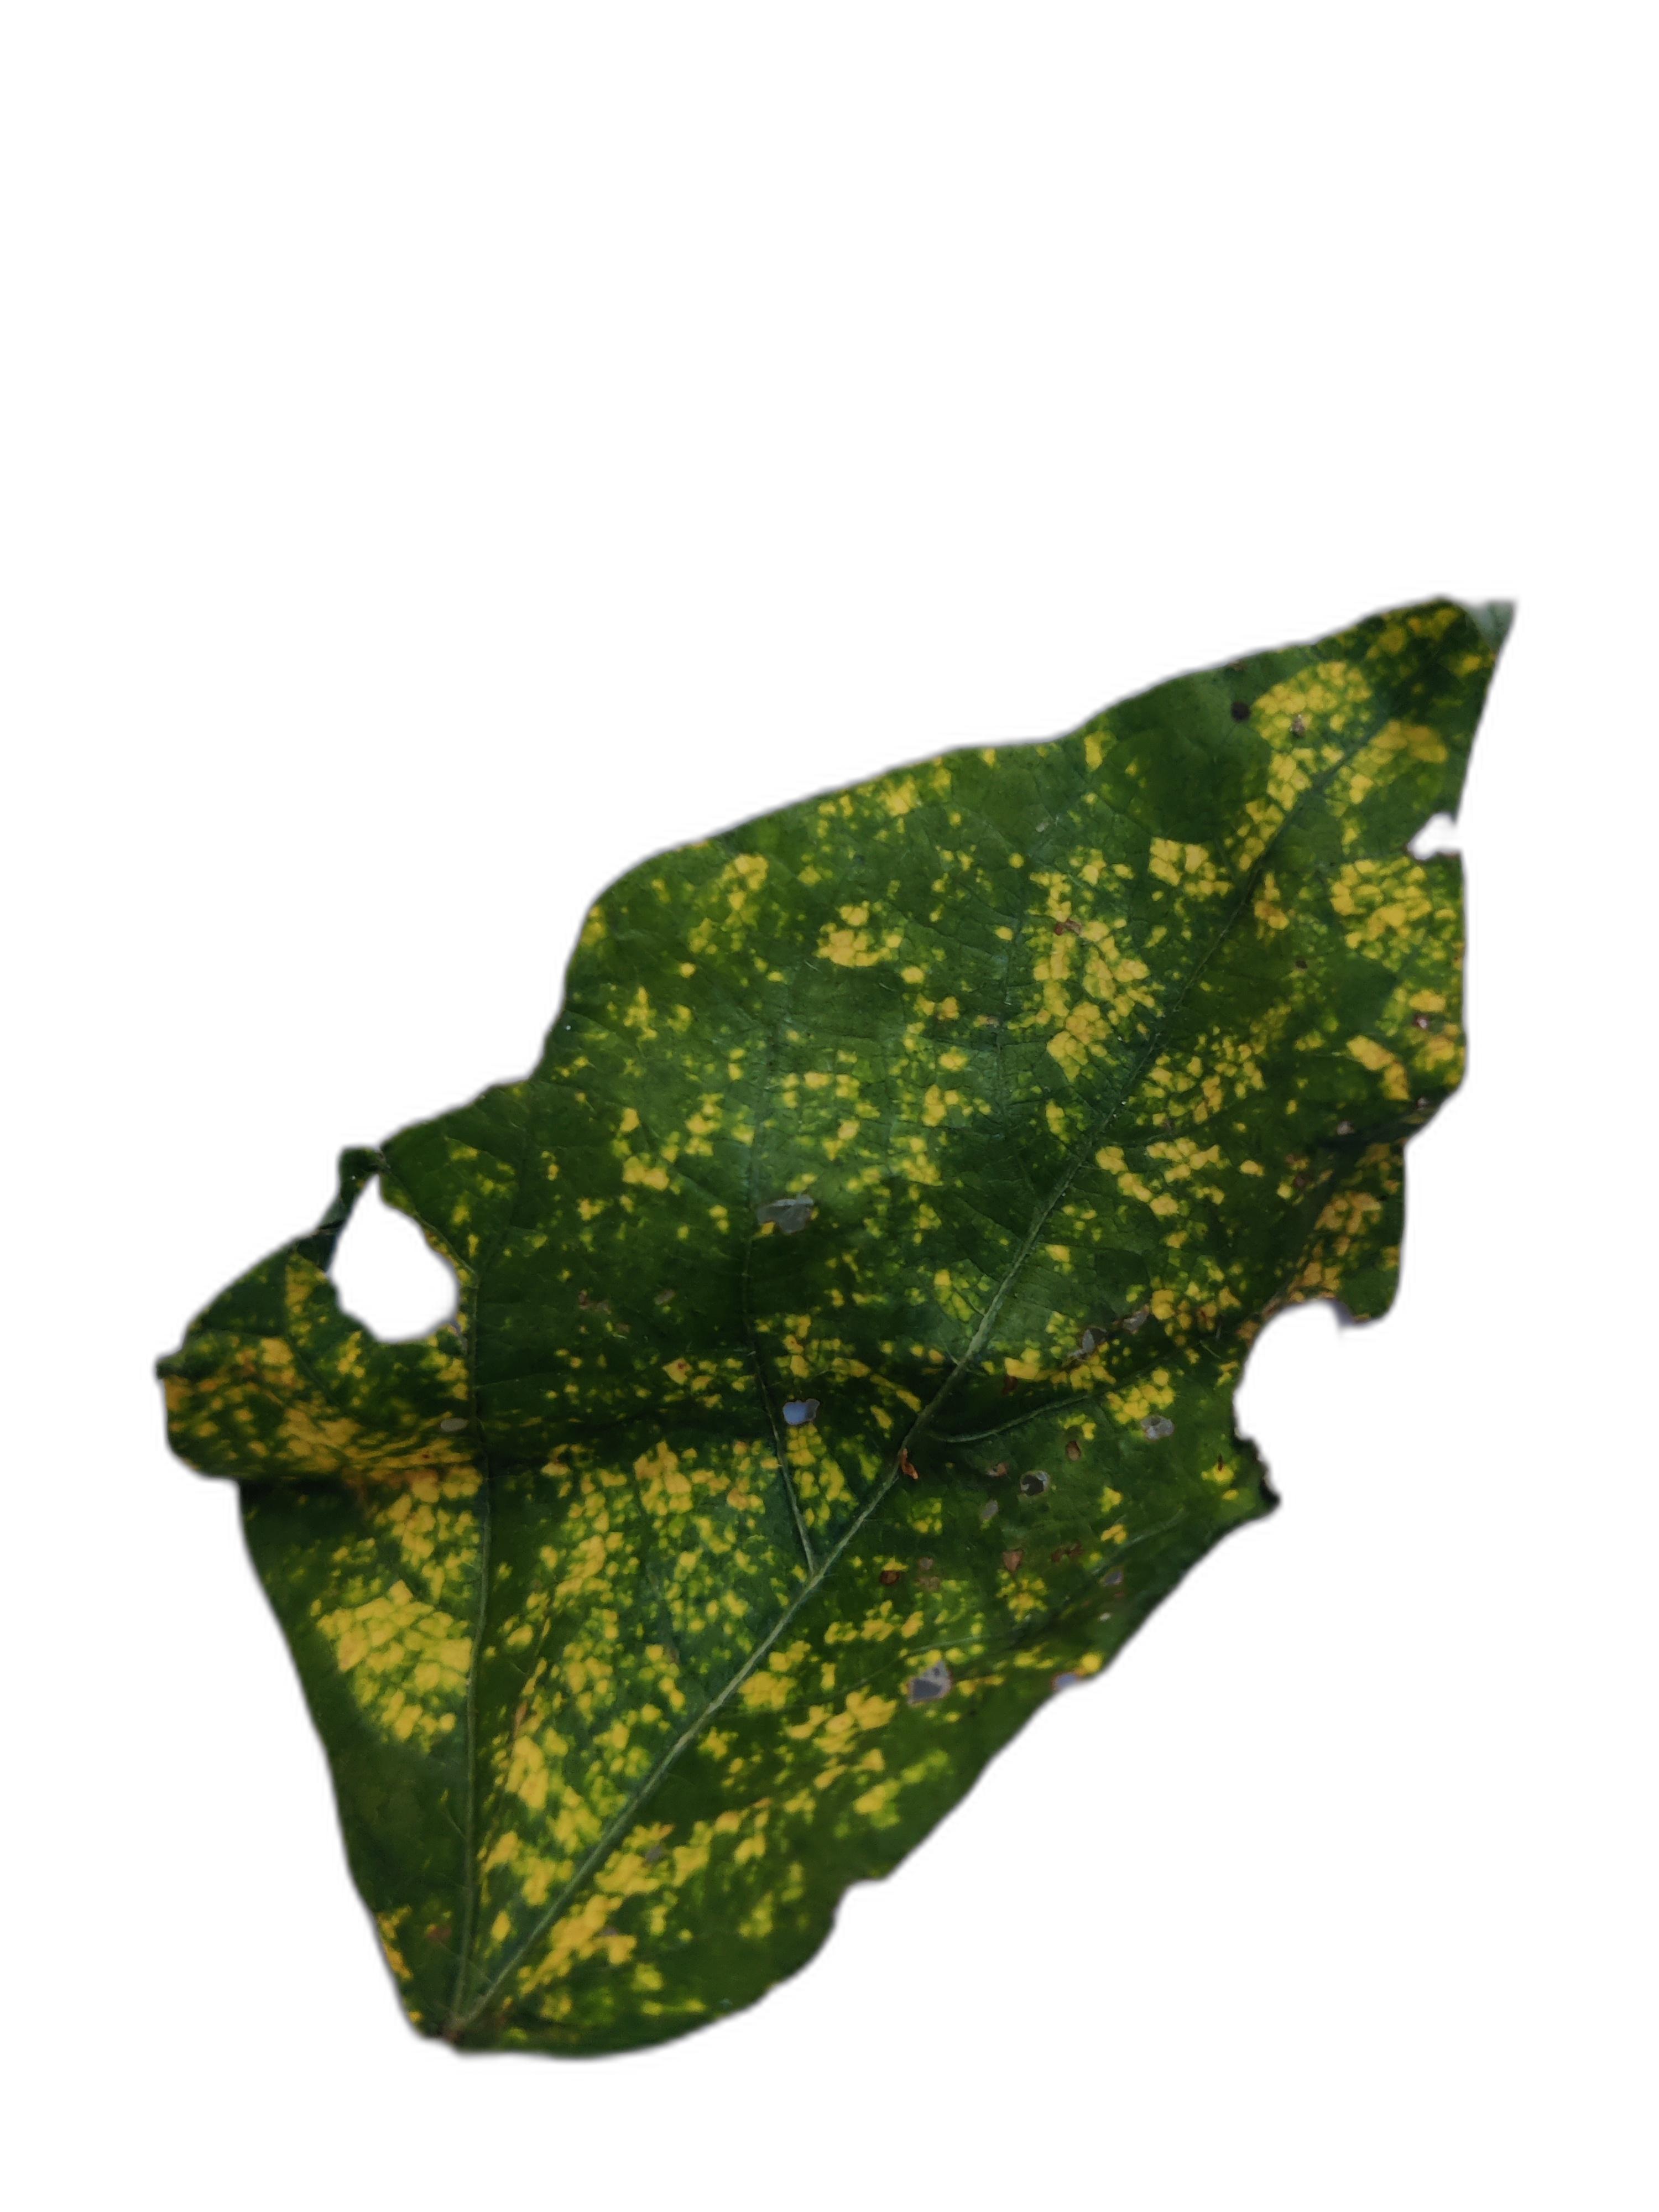
Label: Yellow Mosaic